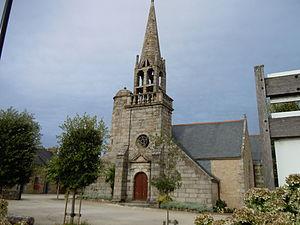
église de Nizon dédiée à Saint-Amet, commune de Pont-Aven, département du Finistère, France
Nizon, est une ancienne commune française du Finistère, ayant fusionné en 1954 avec la commune voisine de Pont-Aven.